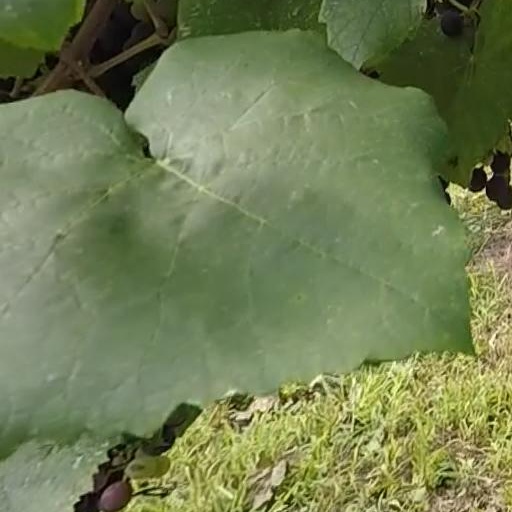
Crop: grape